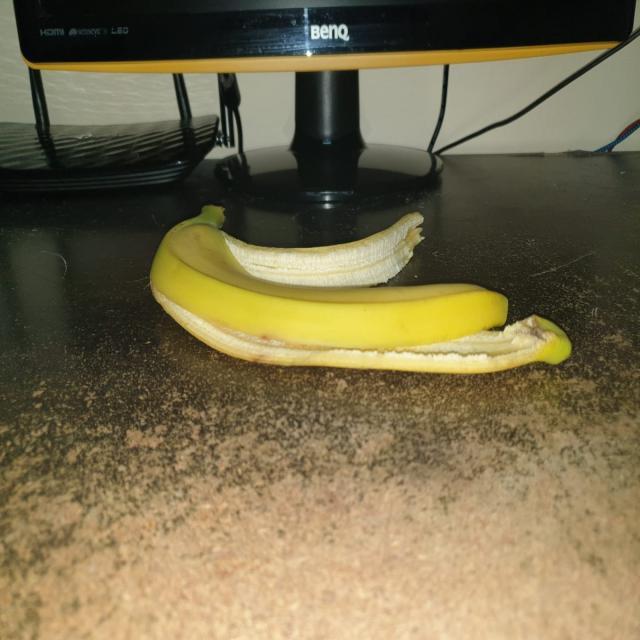
Label: bananas